Cornwall in the English Civil War

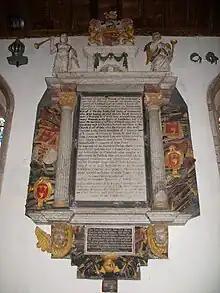
Sir Bevil Grenville's Memorial, at Kilkhampton Church

The Battle of Stratton occurred on 15 May 1643. The Earl of Stamford's Parliamentarian force was repelled by Hopton's men after day-long fighting, with 300 men killed and 1700 captured, and retreated to Bideford. The victories for Hopton with five 'Old Cornish' regiments provided the impetus for campaigns in Devon and Somerset. Taunton and Bridgwater were taken by the Cornish army, but Sir Bevil Grenville was killed in the moment of victory at the Battle of Lansdown in Somerset and Hopton was seriously wounded. Bristol fell to Hopton's Royalist troops, followed by Exeter.